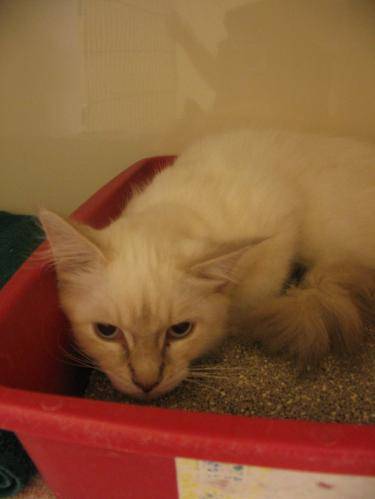
Label: cat